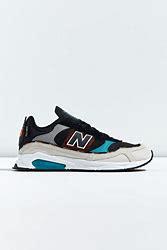
Brand: New
Model: Balance New Balance X Racer